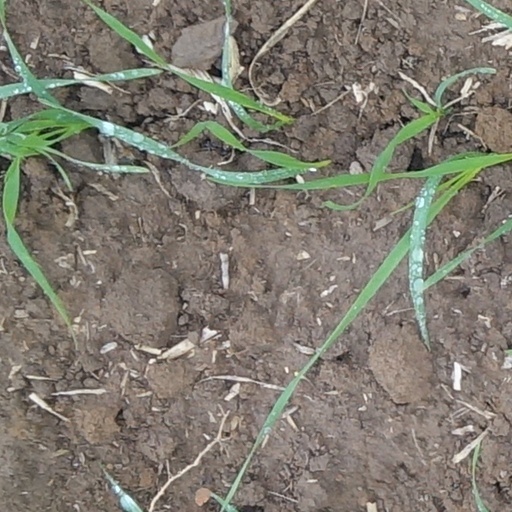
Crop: wheat